Tamarindo (drink)

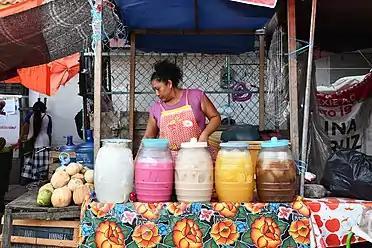
Street vendors selling Aguas Frescas

Tamarindo is traditionally sold at street vendors throughout Latin America. Street vendors play an important role in Latin American culture as they comprise a significant portion of the informal economy and are responsible for providing many employment opportunities for local people. Street vendors typically sell food, beverages, clothing and other daily use items and have become introduced into the United States by immigrants as a way to reproduce experiences similar to that in their home countries. Tamarindo, along with various other flavours of aguas frescas, are common products sold at street vendors, taquerias and restaurants in both Latin America and the United States. Tamarindo is now commercially produced by a range of companies, such as Jarritos and Nestle, and distributed globally. Jarritos is a Mexican soft drink brand that was established in 1950 and has since been distributed into the United States and internationally. Jarritos offers a range of flavours alongside Tamarindo, including Mandarin, Lime and Guava. Global food and beverage company, Nestle, introduced three Latin American inspired flavours into the United States in 2011 which included Tamarindo, Horchata and Jamaica.